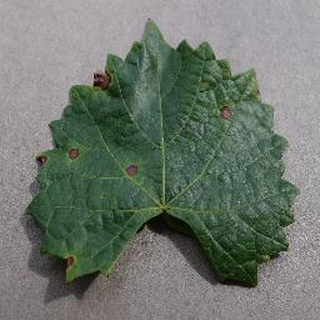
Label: grape_black_rot